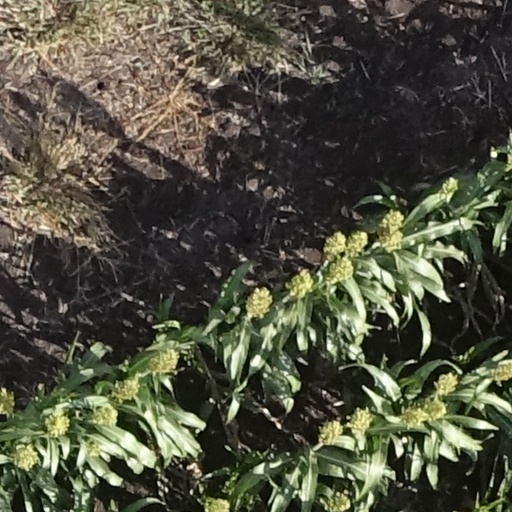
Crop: sorghum